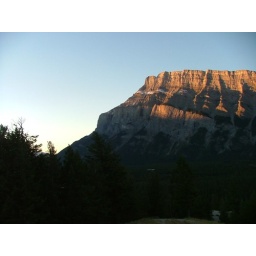
sun rise on tunnel mountain, Banff, 6am sleeping in the car